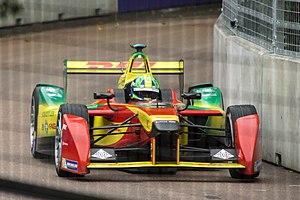
L'ePrix de Londres 2015, disputé les 27 et 28 juin 2015 sur le circuit de Battersea Park, sont les dixième et onzième manches de l'histoire du championnat de Formule E FIA. Il s'agit des deux premières éditions de l'ePrix de Londres comptant pour le championnat de Formule E et des dixième et onzième manches du championnat 2014-2015.